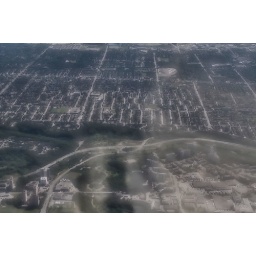
View over Toronto through airplane window